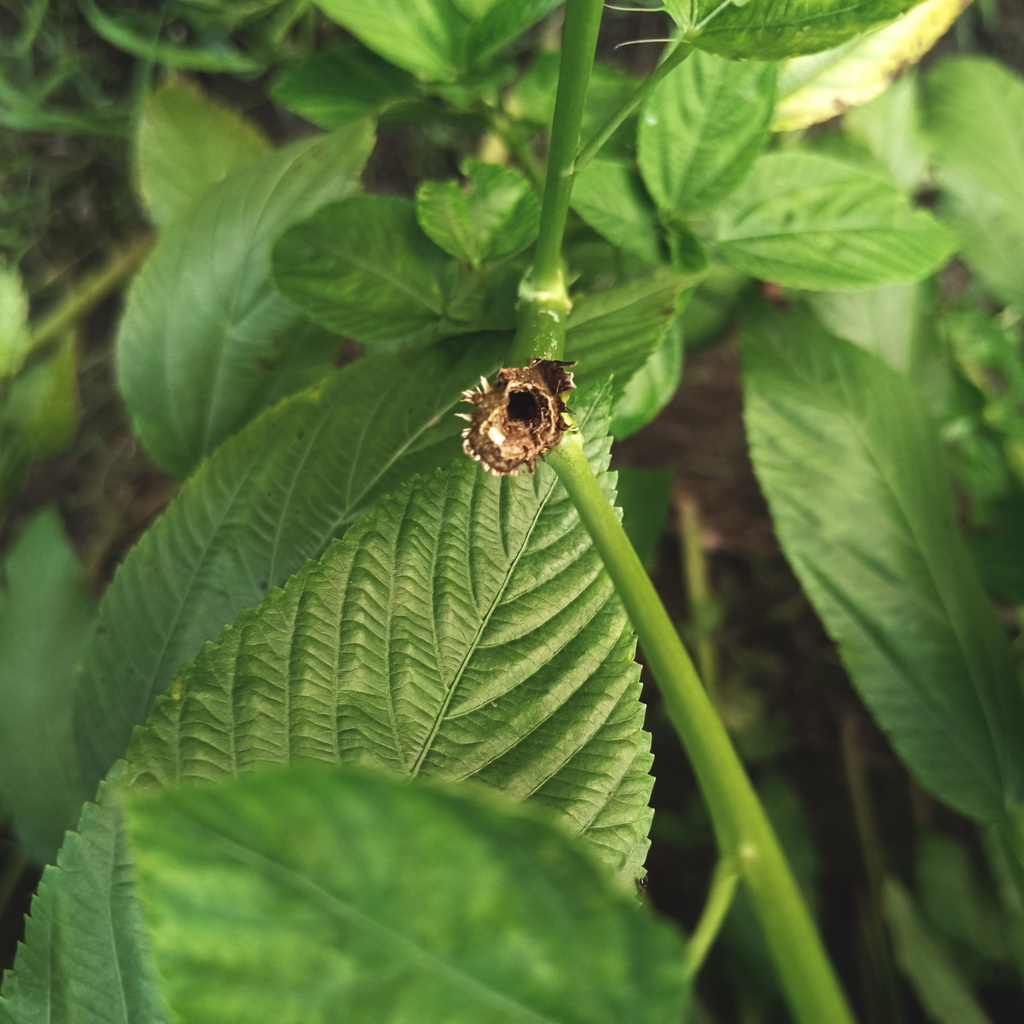
Label: Stem Soft Rot